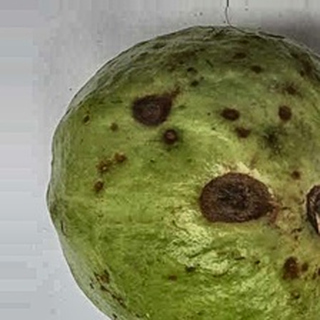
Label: guava_anthracnose